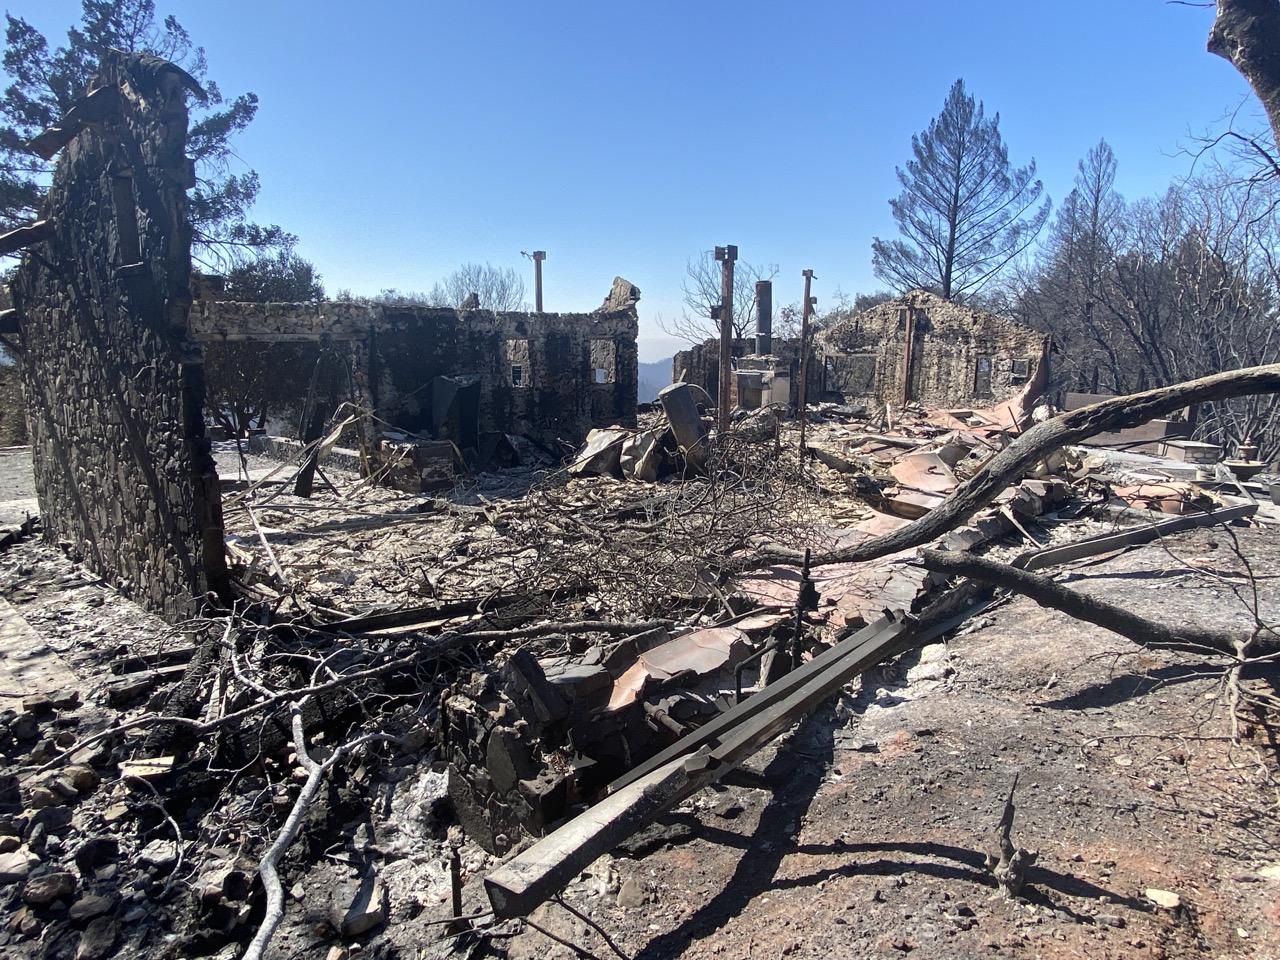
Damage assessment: destroyed